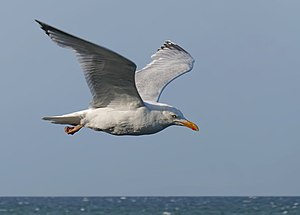
Sølvmåge / Galleri
Sølvmågen er en almindelig ynglefugl i Danmark og er den mest almindelige af de store måger og større end stormmågen og mindre end svartbagen. Det er også den største af de måger, der har sølvgrå ryg og sorte vingespidser.